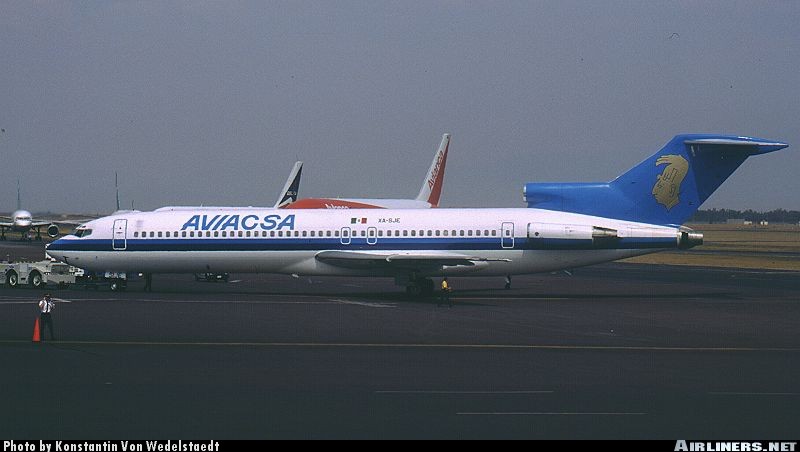
Vehicle type: Planes